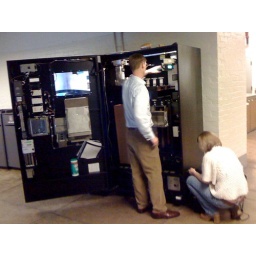
the hot dog vending machine in Cannon House Office Building getting a little maintenance.